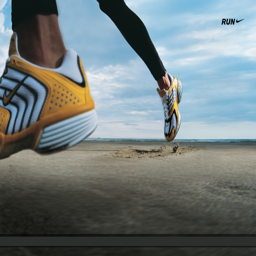
if you want to become a confident runner , investing in a pair of high quality running shoes is very important